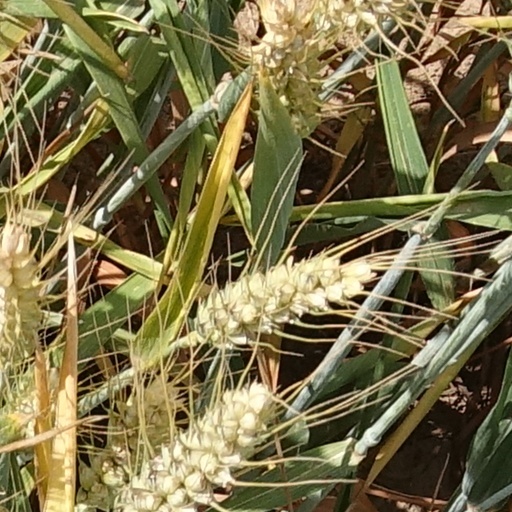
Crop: wheat